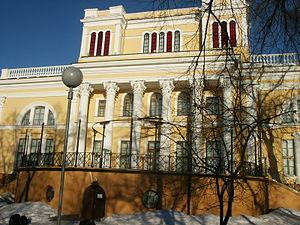
Homiel ou Gomel est une ville de Biélorussie et la capitale administrative de la voblast de Homiel. Sa population s’élevait à 535 229 habitants en 2017, ce qui en fait la deuxième ville de Biélorussie.